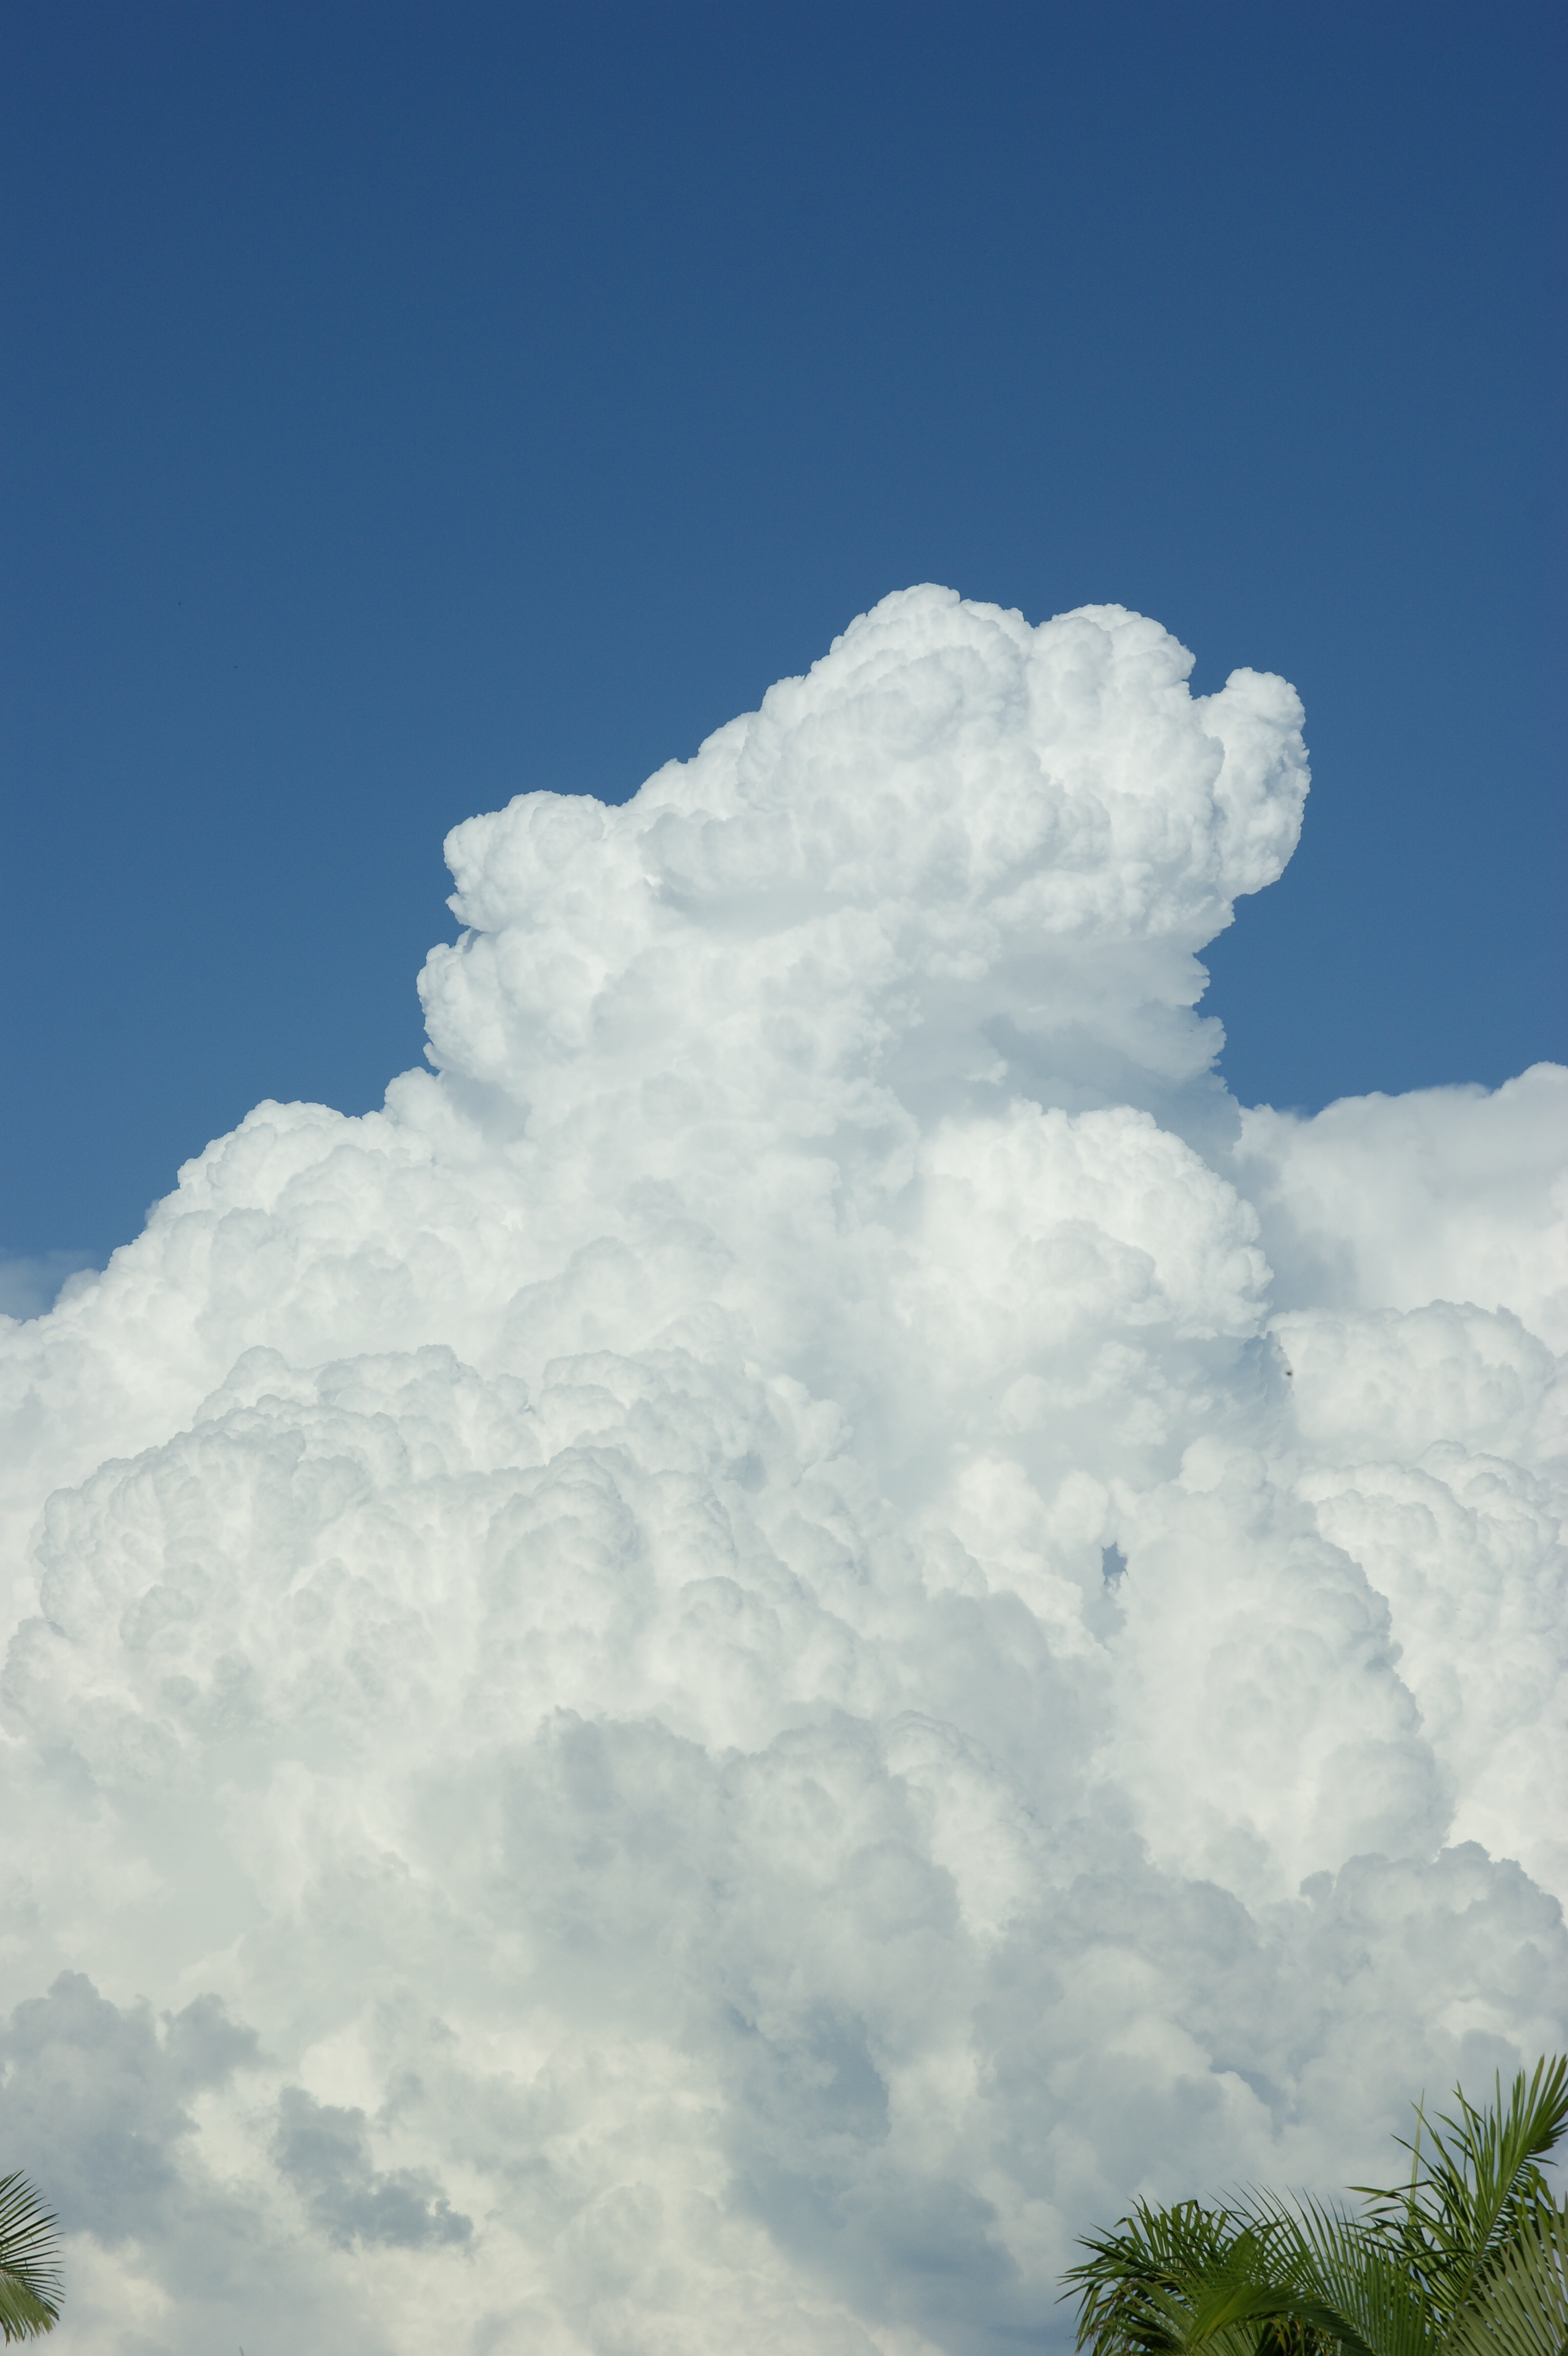
cloud, sky, white, atmosphere, daytime, fluffy, weather, storm, cumulus, lightning, stormy, bright, thunderstorm, dramatic, large, severe, striking, meteorology, rainstorm, meteorological phenomenon, thunderhead, atmosphere of earth, cumulo nimbus